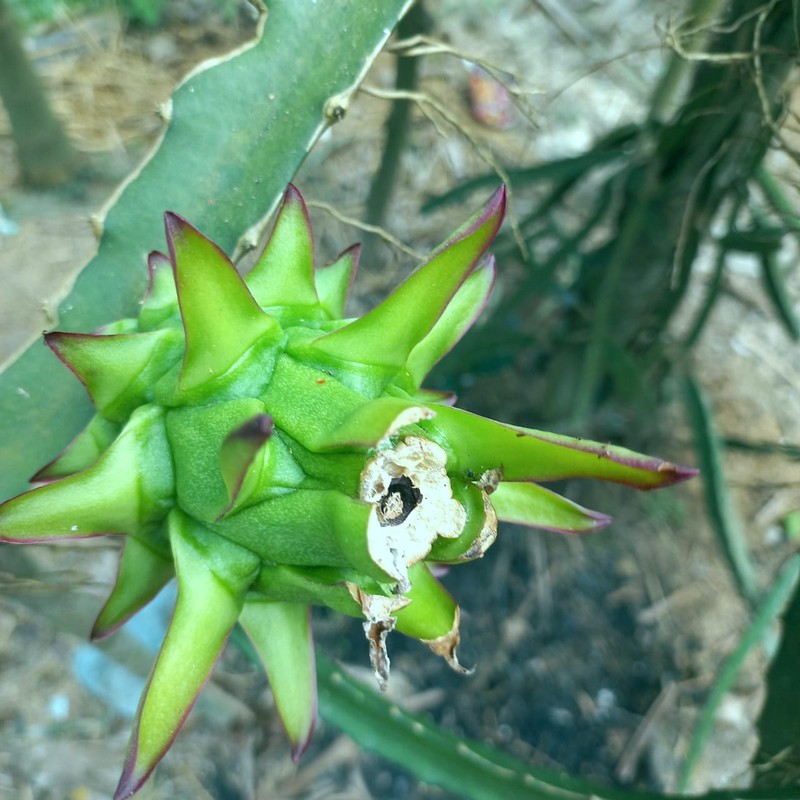
Label: Immature Dragon Fruit